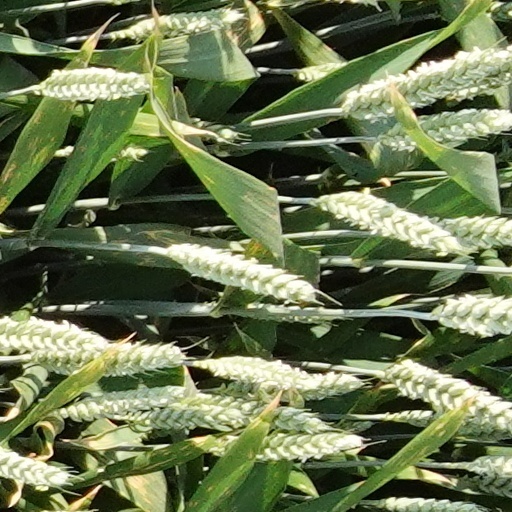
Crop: wheat